Dannemora mine

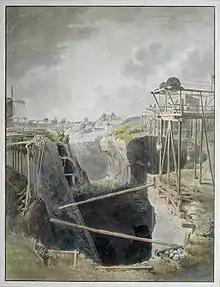
The open pit around 1780–1800. Pen drawing by Elias Martin

The Dannemora mine ("Dannemora gruvor") at Dannemora in Uppsala County, Sweden was once one of the most important iron ore mines in Sweden. The mine was closed by its owners SSAB in 1992. It may have been open since the 13th century, but the first documentary reference was in 1481.